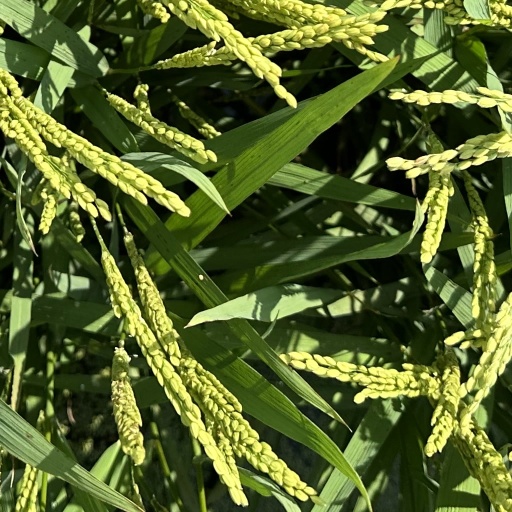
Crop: rice